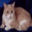
Label: cat